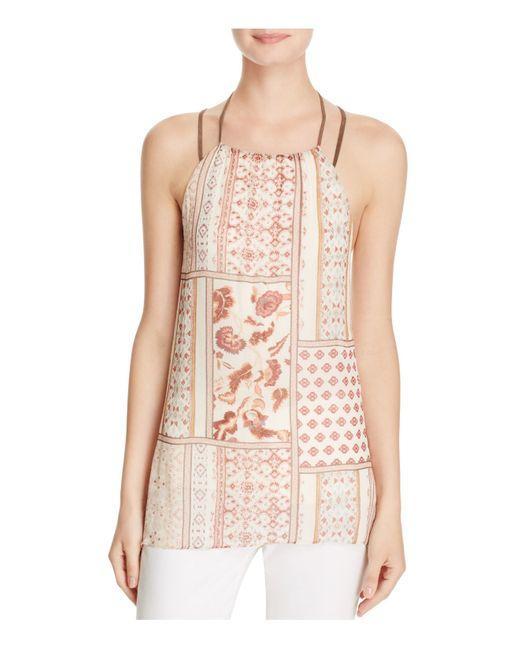
blissfully Blush-Oberteil mit gemischtem Print und Stickerei